Marala Headworks

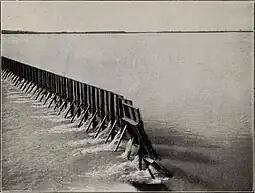
Marala headworks in 1915

The original headworks near Marala along with the Upper Chenab Canal were built as part of the Triple Canals Project of the British India during 1906–1912. The canal was meant to irrigate an area of 648,000 acres in the Gujranwala District as well as to transfer waters to the Ravi River near Balloki. It was opened in 1912 and fully completed by 1917 at a cost of 37 million PKR. It became profitable in 1938–39.